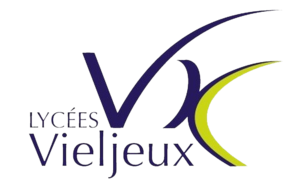
Logotype du lycée
François Paul Auguste « Léonce » Vieljeux, né le 12 avril 1865 aux Vans et mort le 2 septembre 1944, est un armateur, colonel de réserve devenu maire de La Rochelle. Déporté pour faits de résistance, il est exécuté dans la nuit du 1ᵉʳ au 2 septembre 1944.